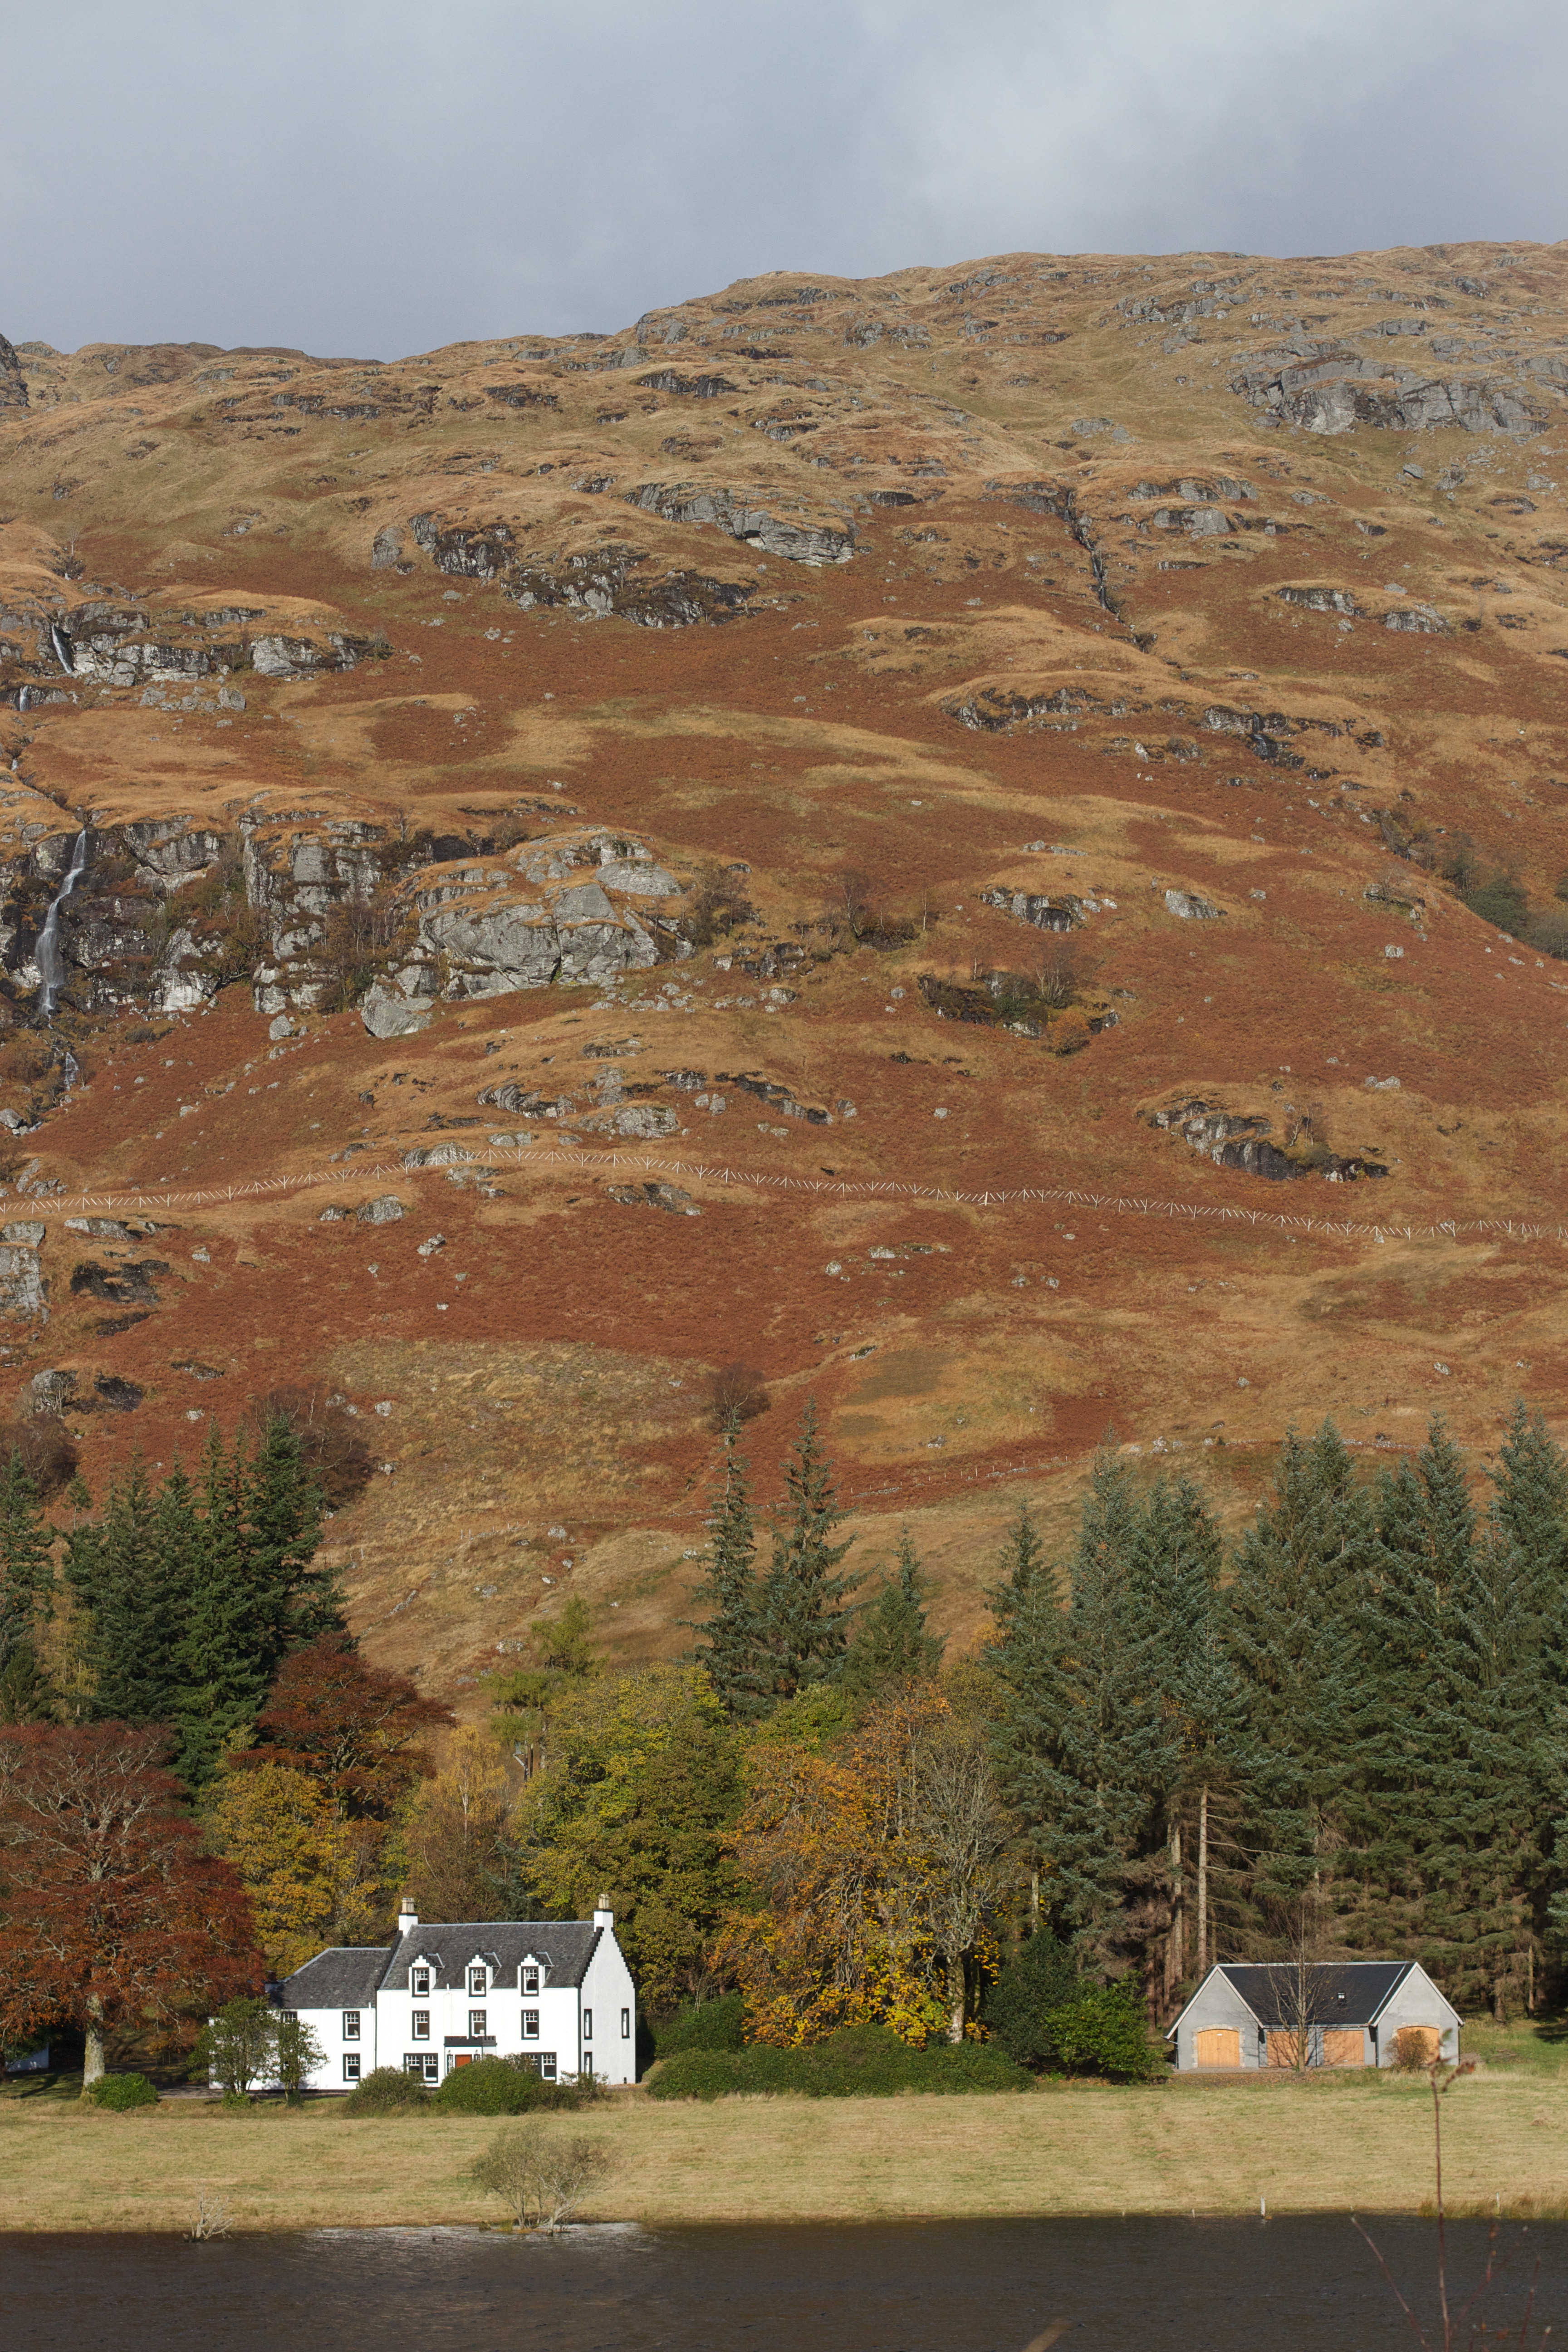
landscape, tree, wilderness, mountain, hill, valley, autumn, cool image, geology, plateau, rural area